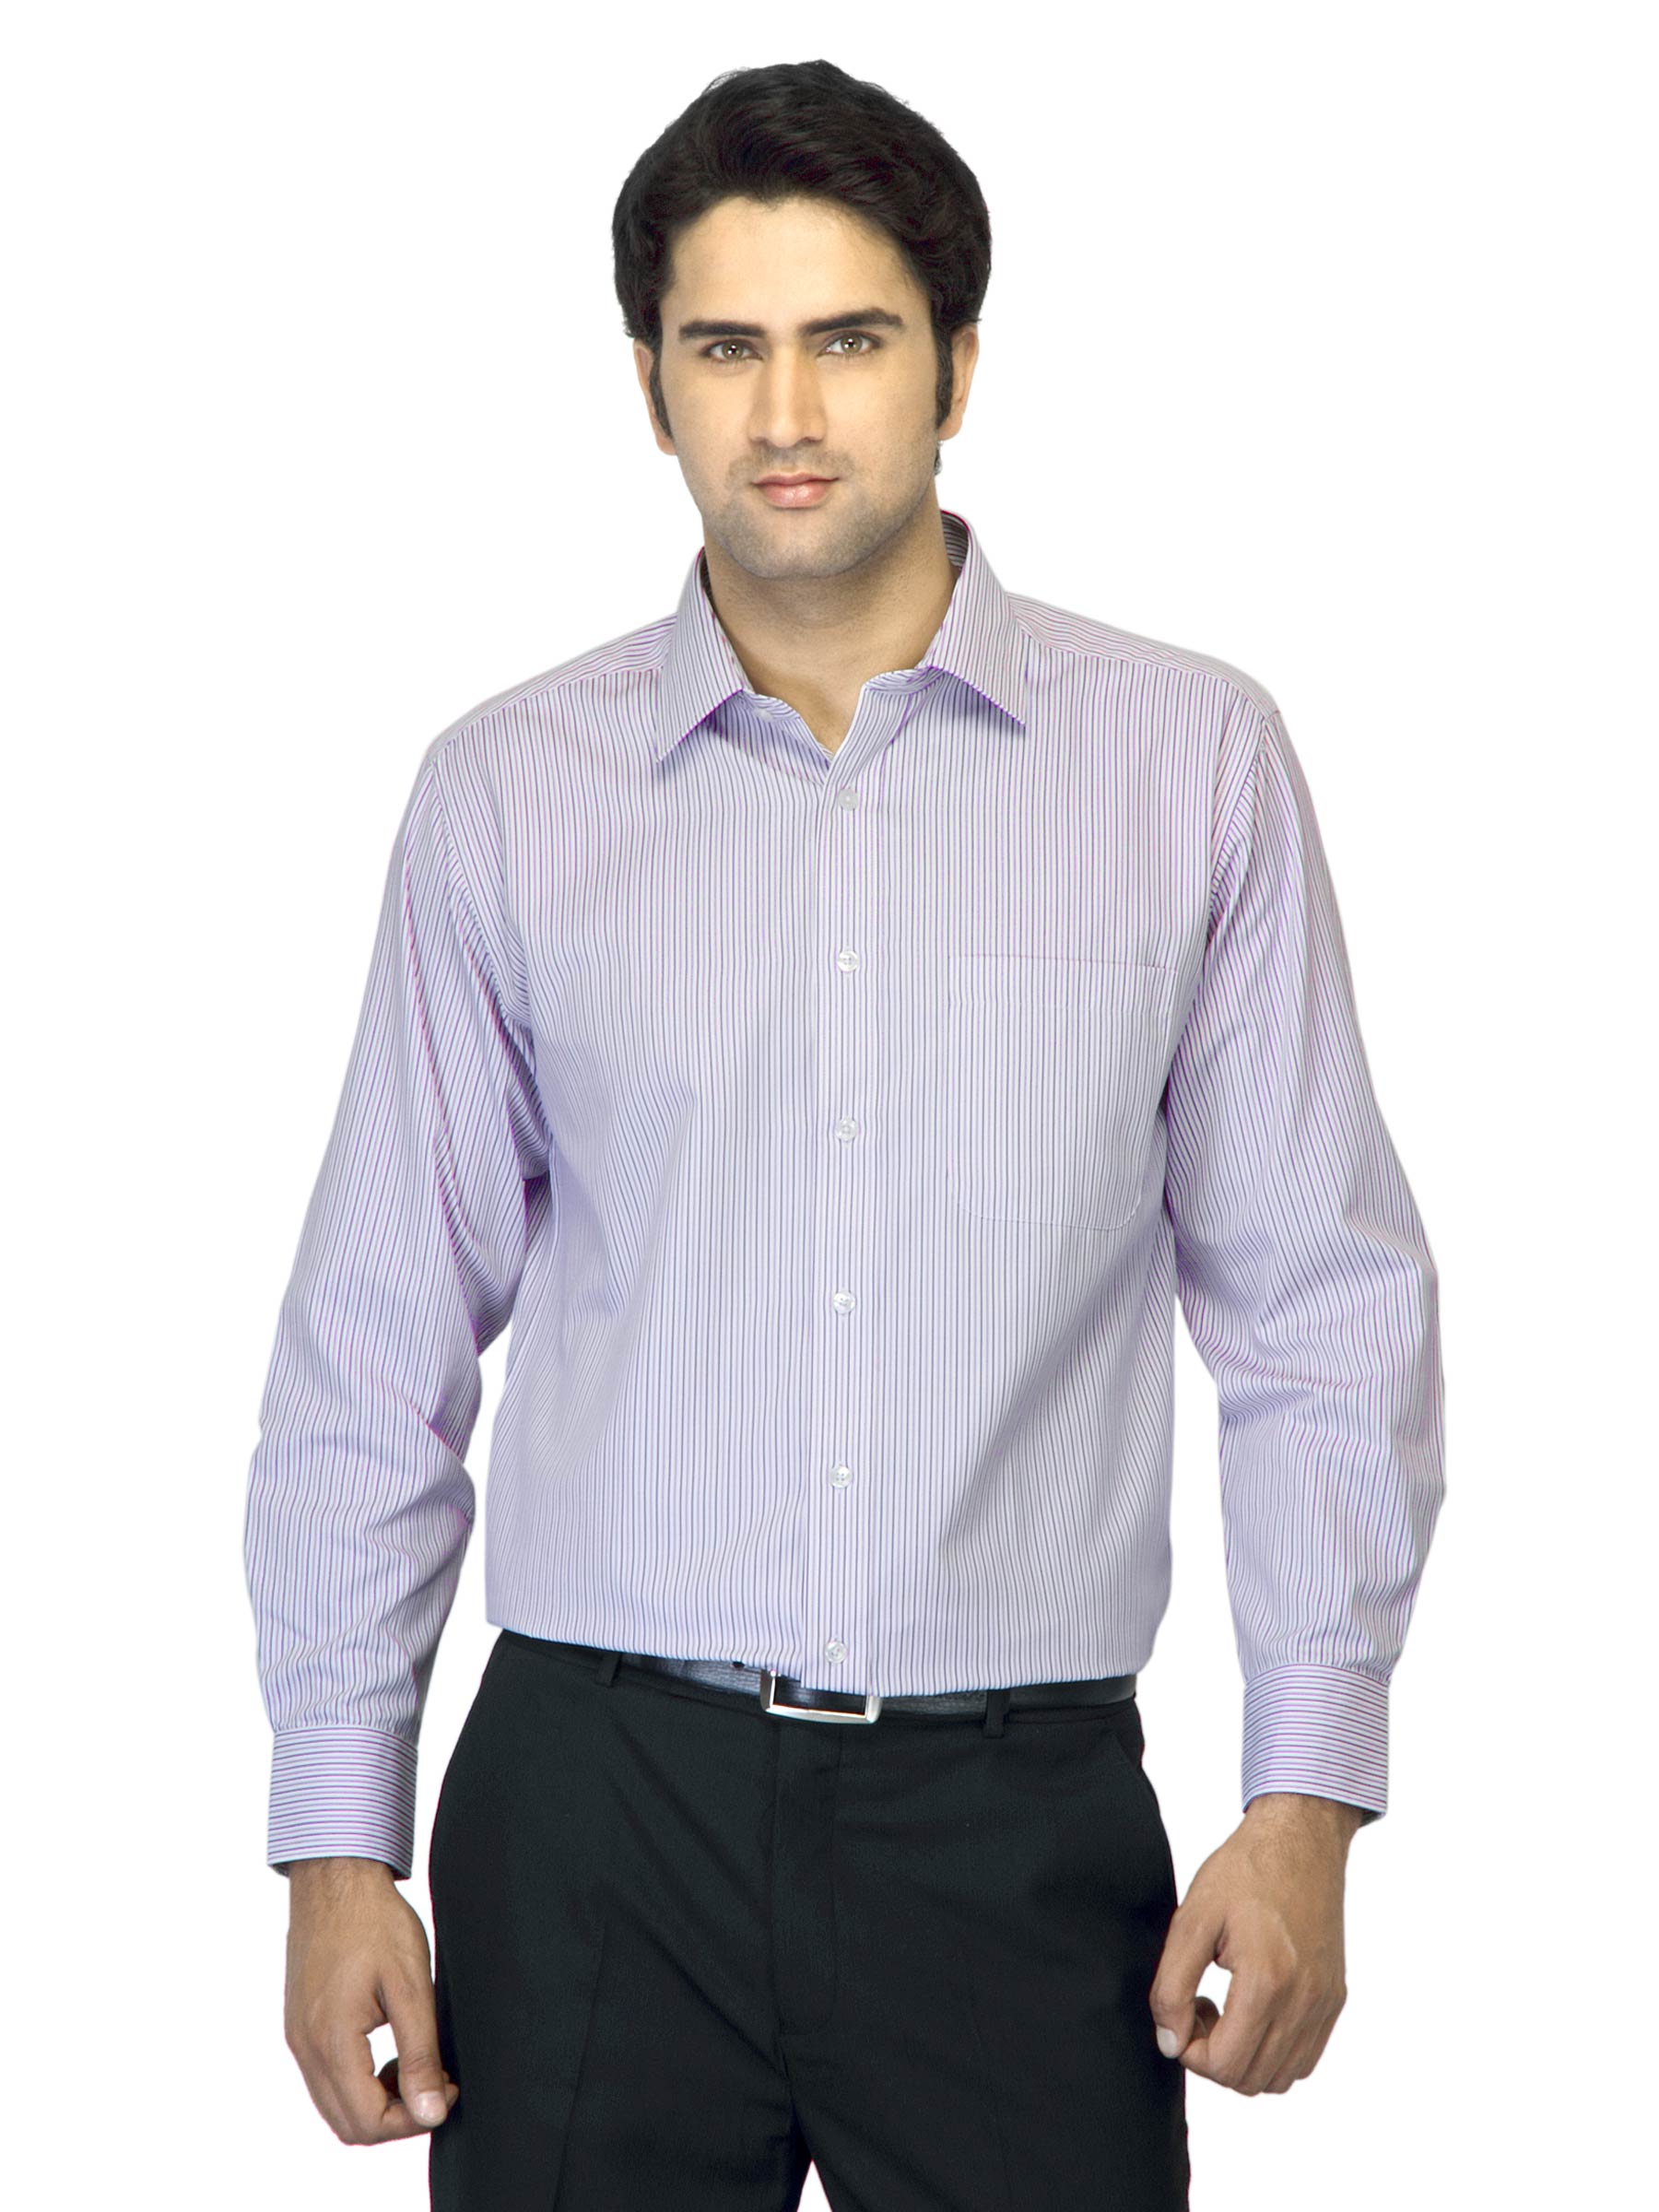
John Miller Men Striped Purple Shirt
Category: Apparel / Topwear / Shirts
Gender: Men
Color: Purple
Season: Summer 2012
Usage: Formal